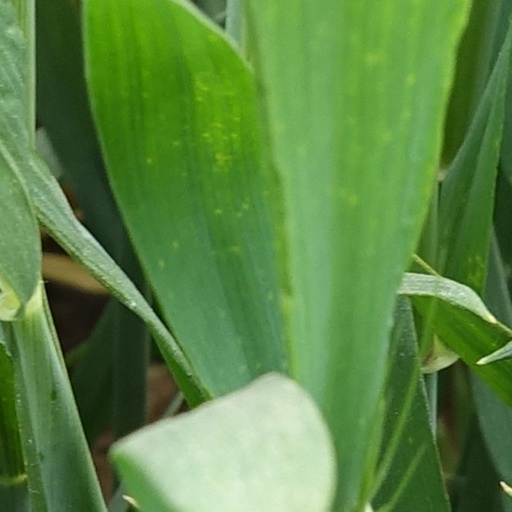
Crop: wheat